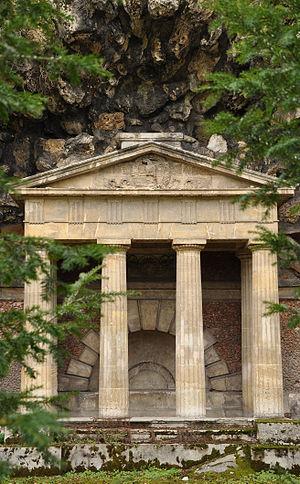
Fabrique dans le Parc de Saint-James ancien domaine de Baudard de Vaudésir, baron de Saint-James, contrôleur général de la Marine du Roi Louis XV à Neuilly-sur-Seine, France
La Folie Saint-James est une demeure située à Neuilly-sur-Seine, dans les Hauts-de-Seine, en France, qui appartenait à Claude Baudard de Vaudésir de Sainte-Gemmes, baron de Saint-James, contrôleur général de la Marine de Louis XV. Il fit construire et aménager en 1777 par François-Joseph Bélanger une maison et un domaine luxueusement décoré de fabriques et planté d’arbres recherchés appelé « folie » à Neuilly-sur-Seine près de Paris.